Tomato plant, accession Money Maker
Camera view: bottom (45 deg); turntable rotation: 300 degrees
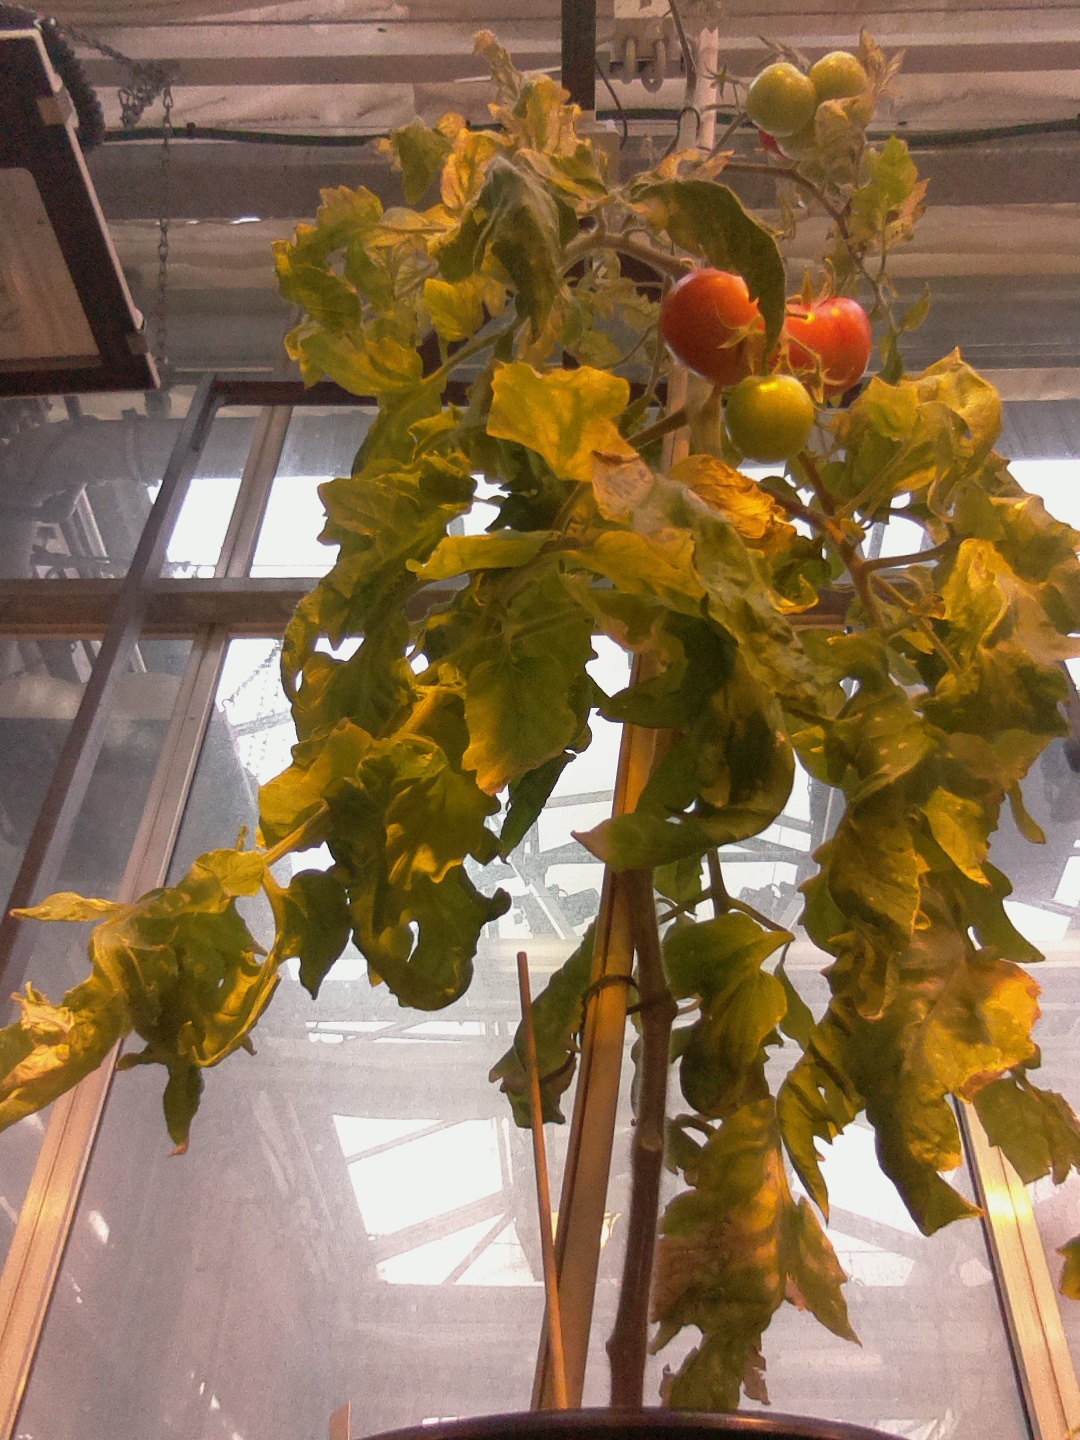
BBCH growth stage 82: 20%-30% of fruits show typical fully ripe color